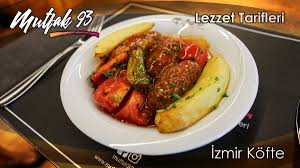
Yemek: izmir_kofte